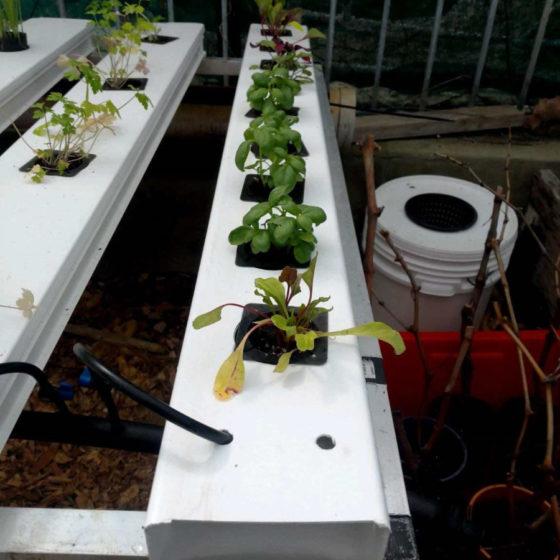
Eneo lenye mabomba yenye rangi nyeupe, yenye matobo madogo yaliyopandwa miche iliyoota na kuchipua kwa rangi ya kijani kibichi. Ikiashiria kuwa ni eneo linalotumika kwa ajili ya kilimo cha haidroponi, cha sayansi ya bila kutumia udongo.